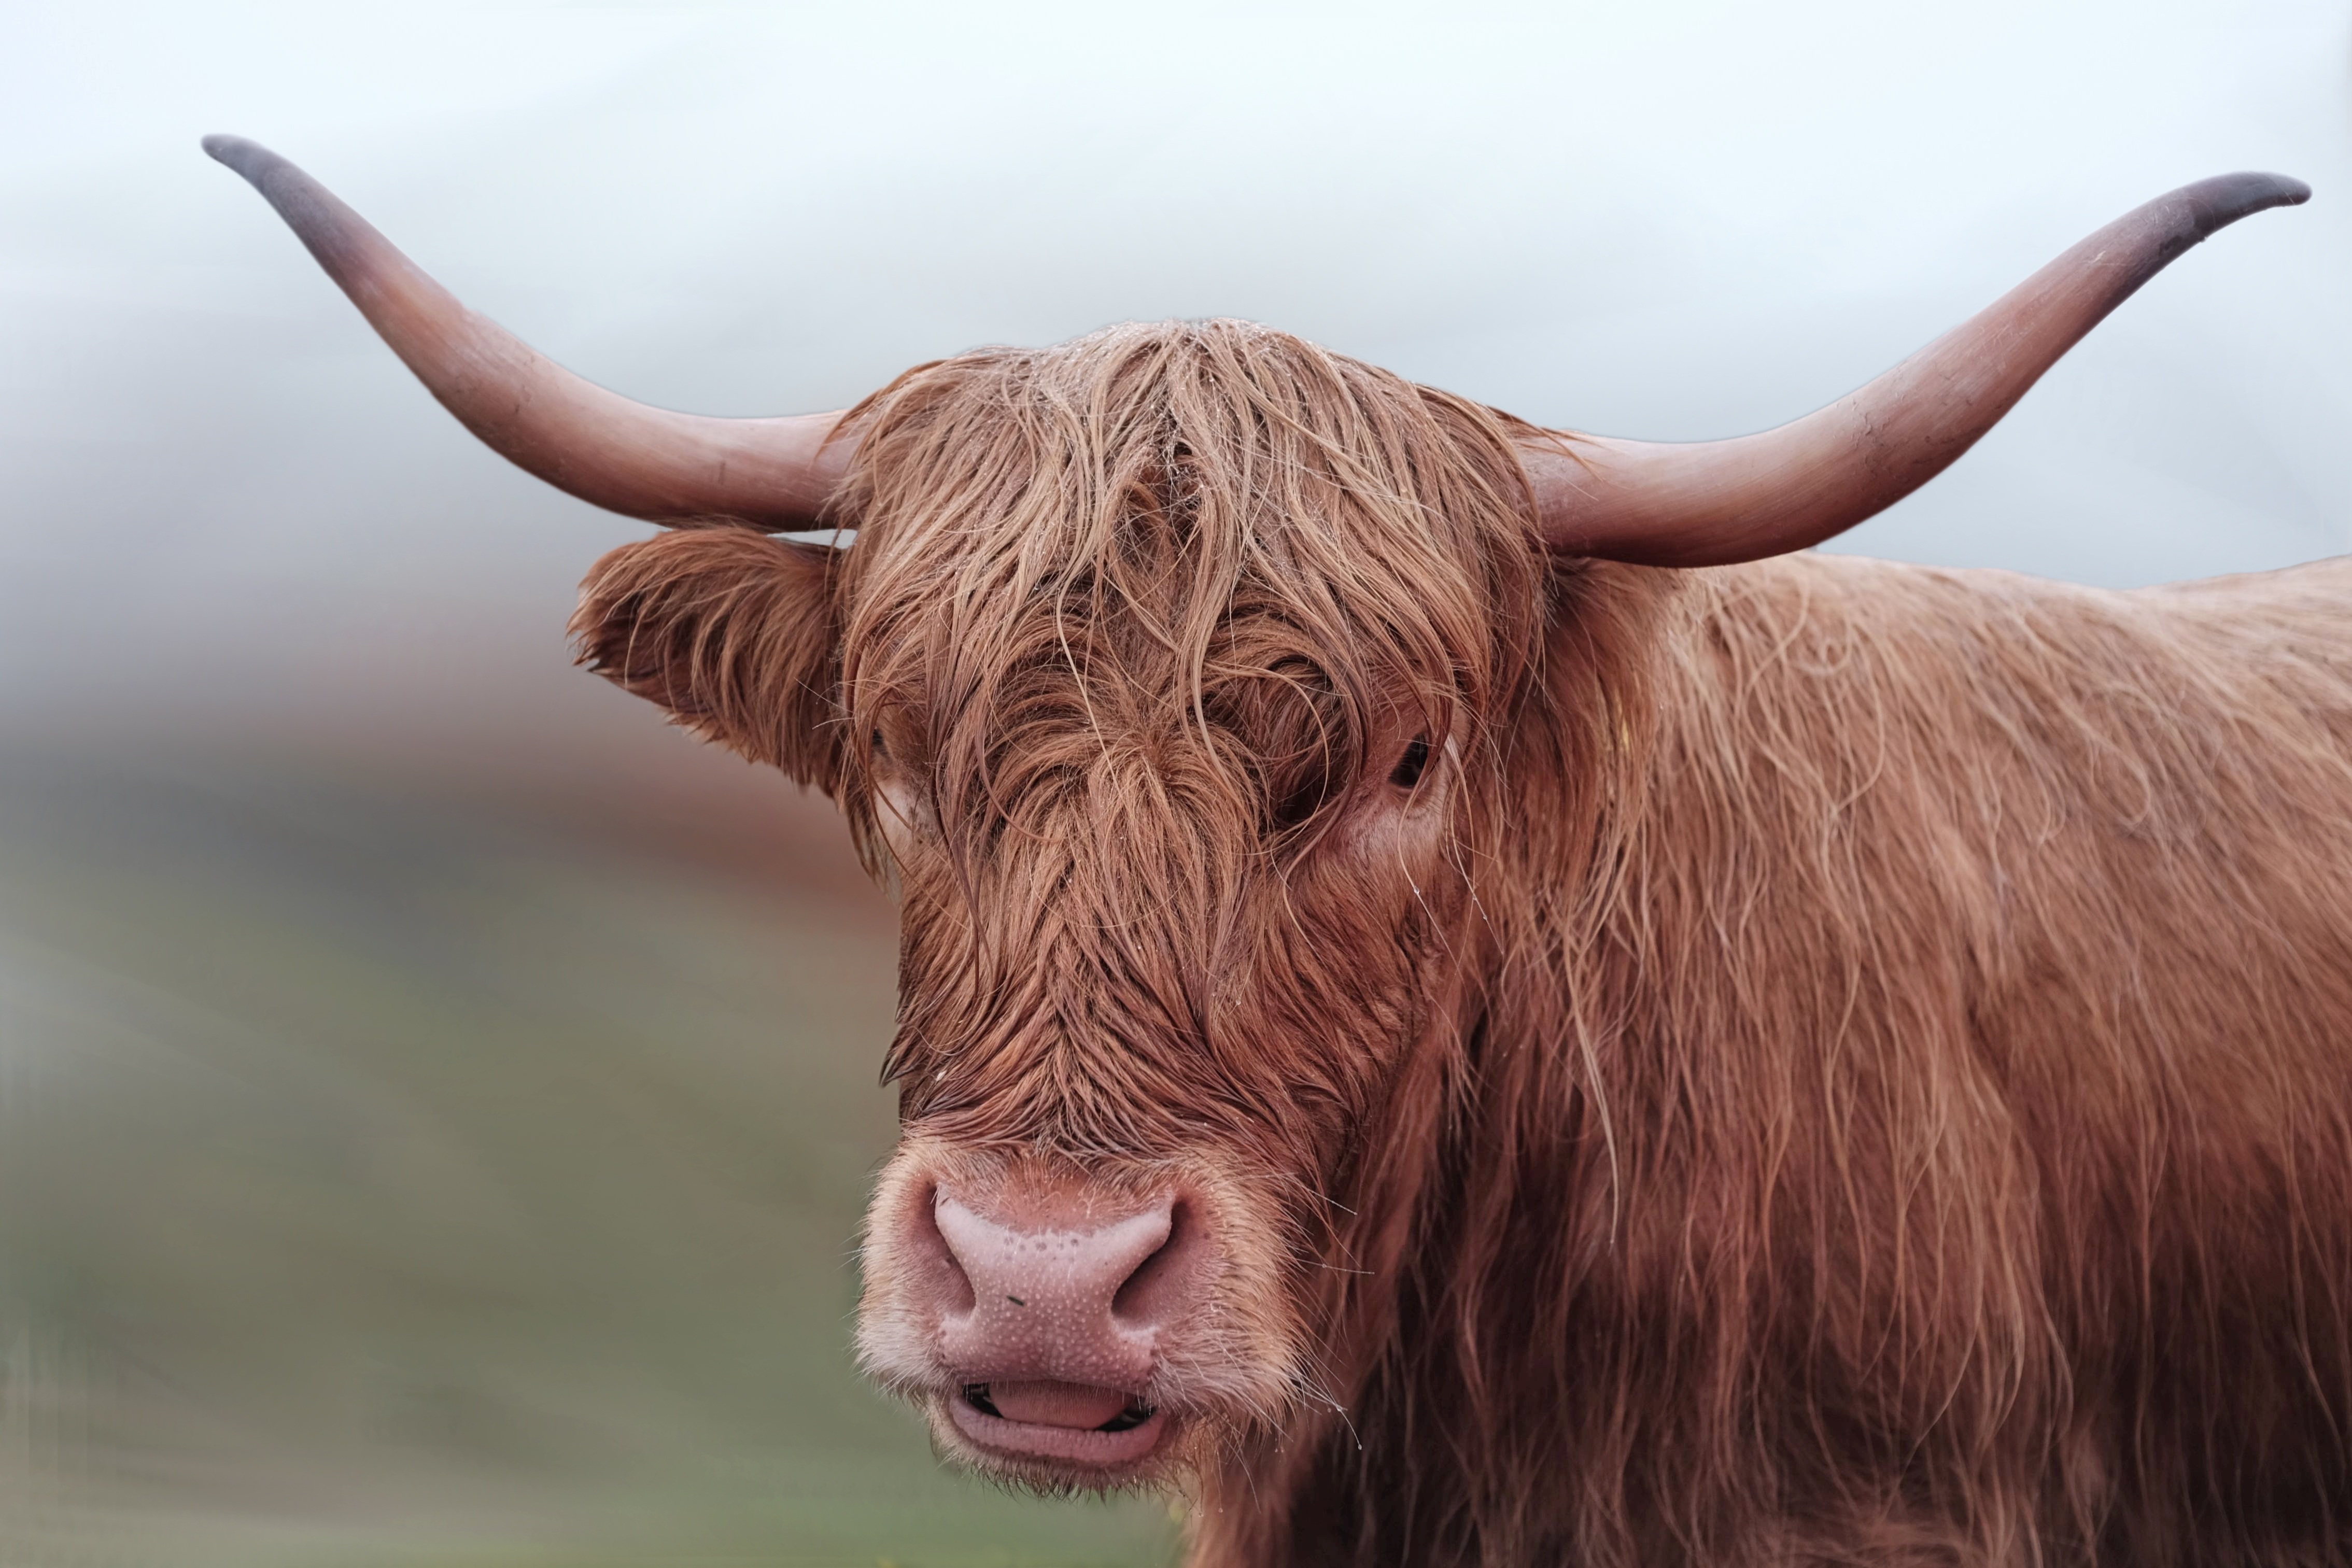
wildlife, horn, cow, brown, mammal, mane, beef, fauna, close up, bull, head, vertebrate, horns, shaggy, ox, highland beef, water buffalo, long horn, cattle like mammal, muskox, texas longhorn